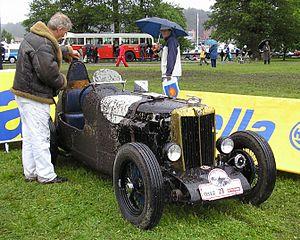
"La MG type D ""Midget"" est une voiture de sport produite par le constructeur anglais MG en 1931 et 1932. Elle utilise le moteur de la MG type M dans le châssis de la MG C-type et était seulement disponible en quatre places. Des 250 voitures produites, il y eut 208 randonneuses ouvertes, 37 berlinettes et cinq châssis furent habillés par des carrossiers extérieurs.